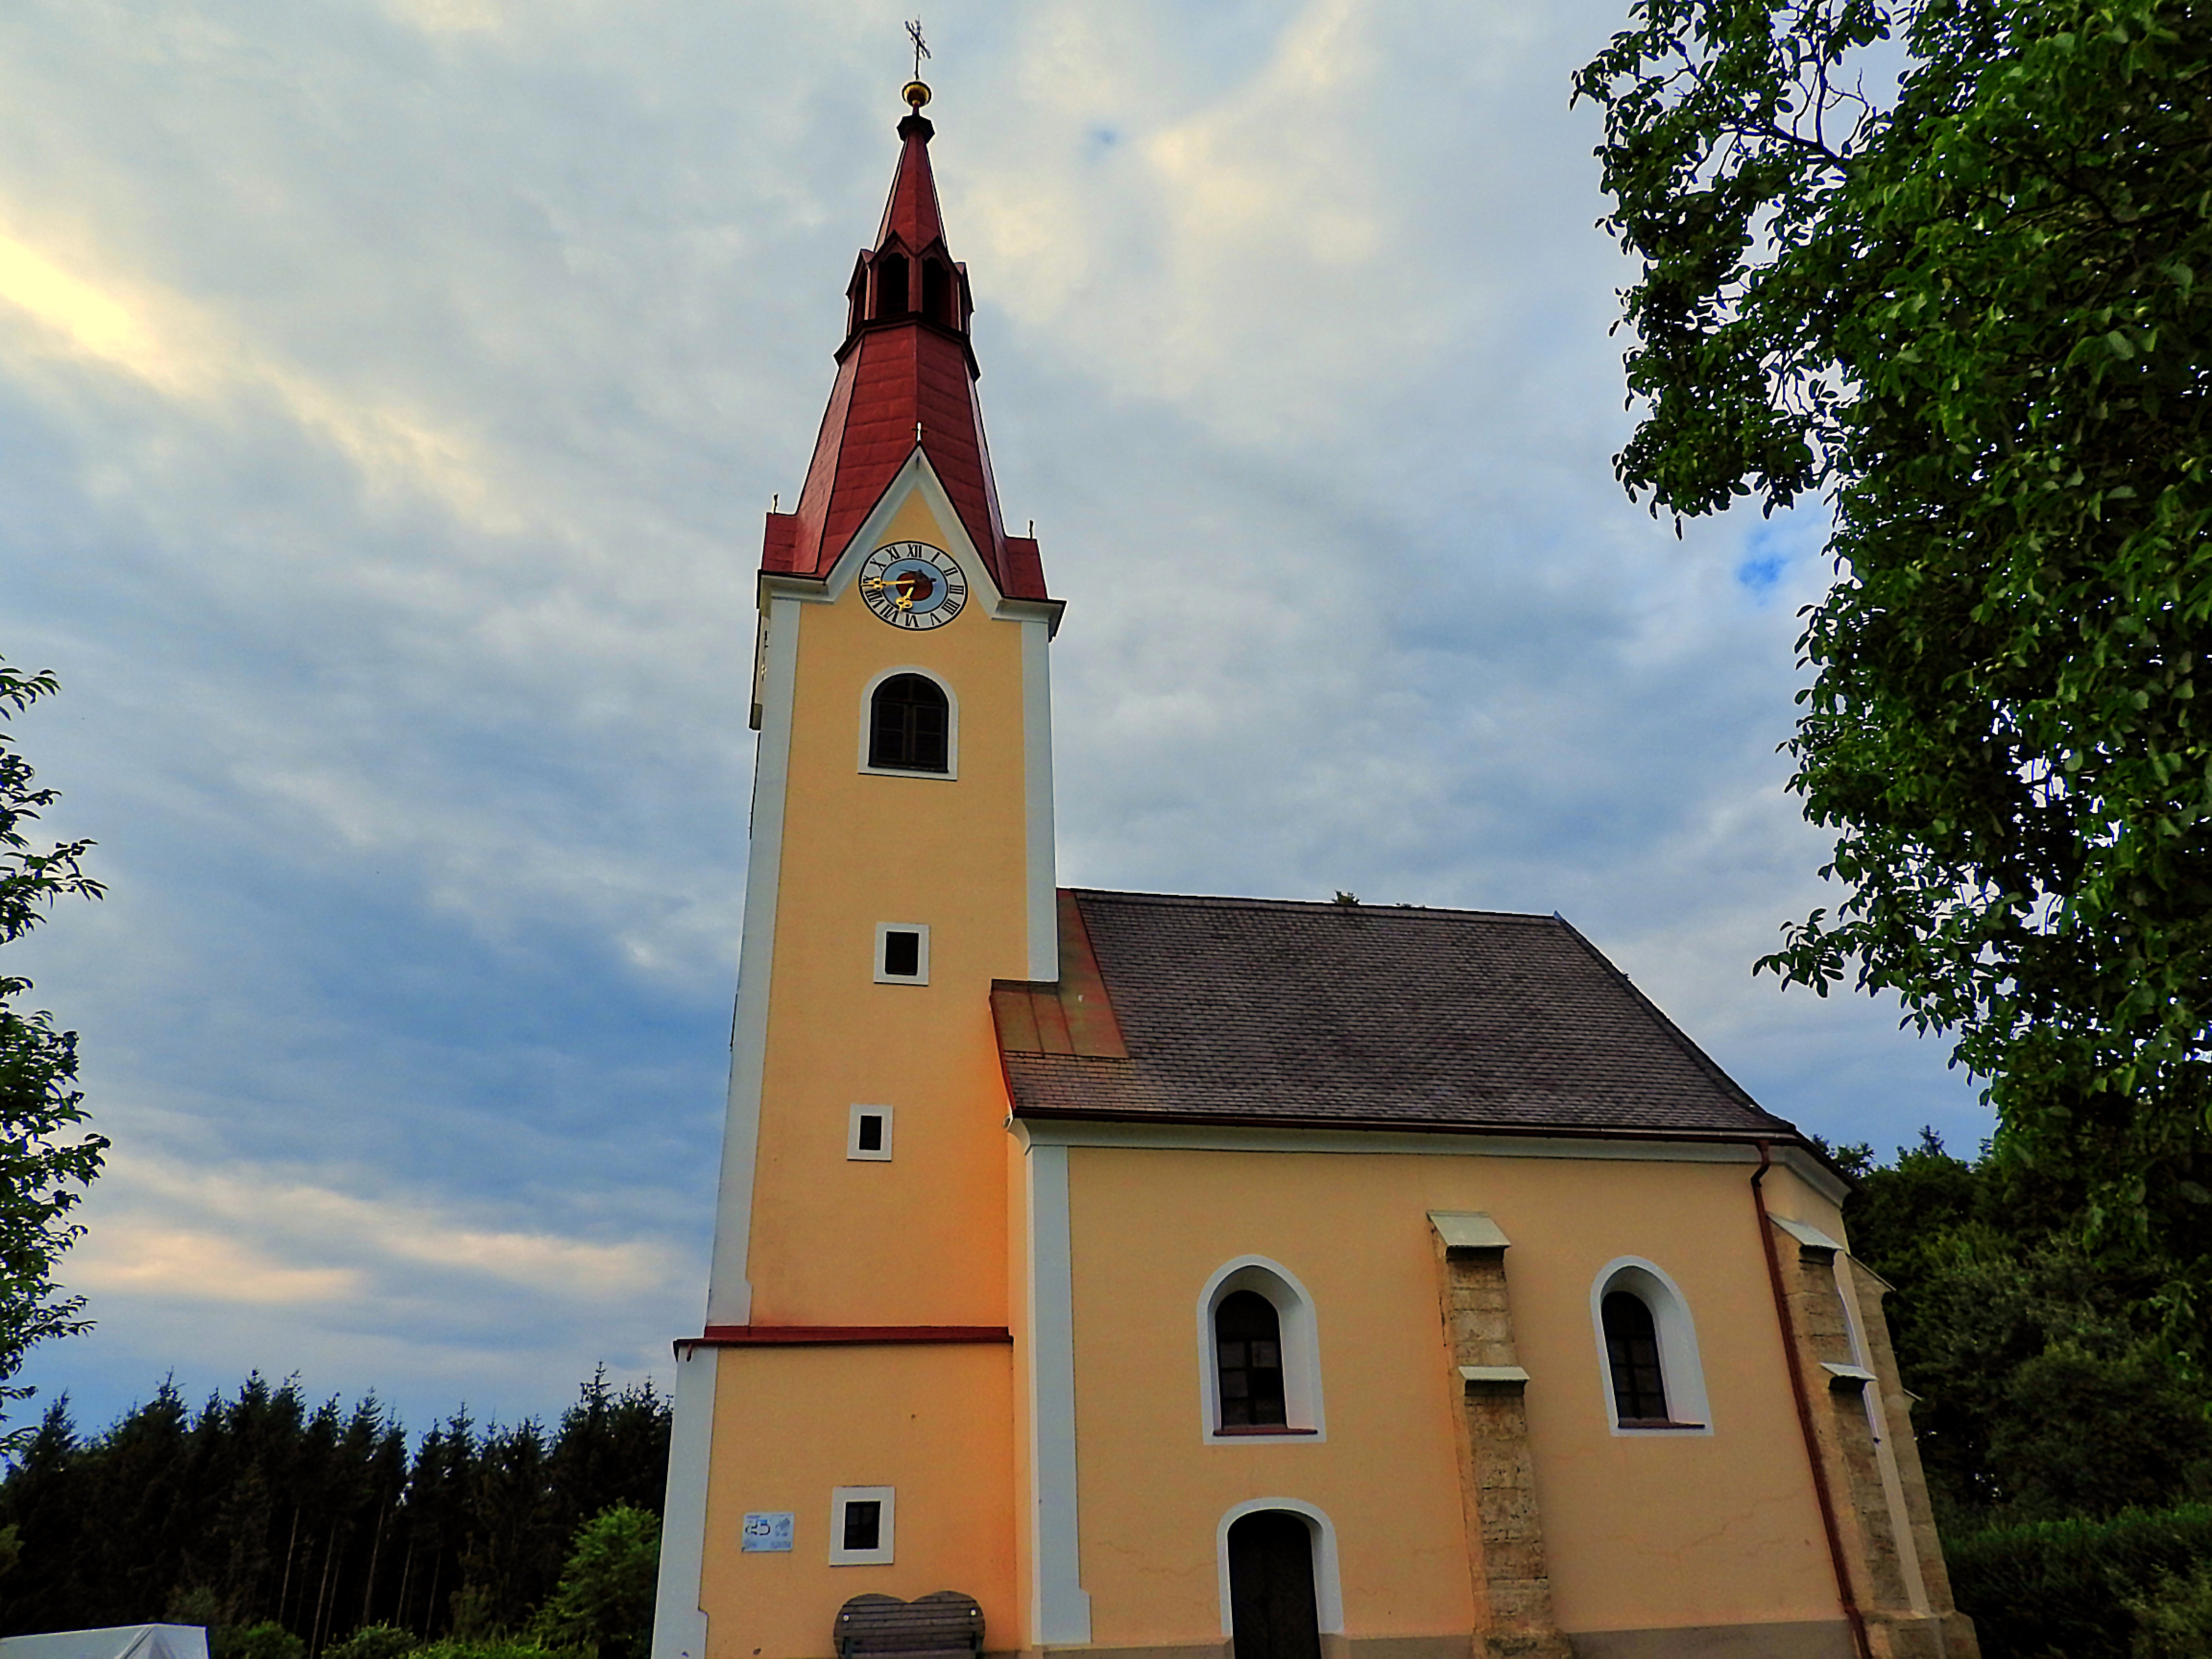
building, tower, church, chapel, place of worship, clock tower, bell tower, catholic, spire, steeple, monastery, spanish missions in california